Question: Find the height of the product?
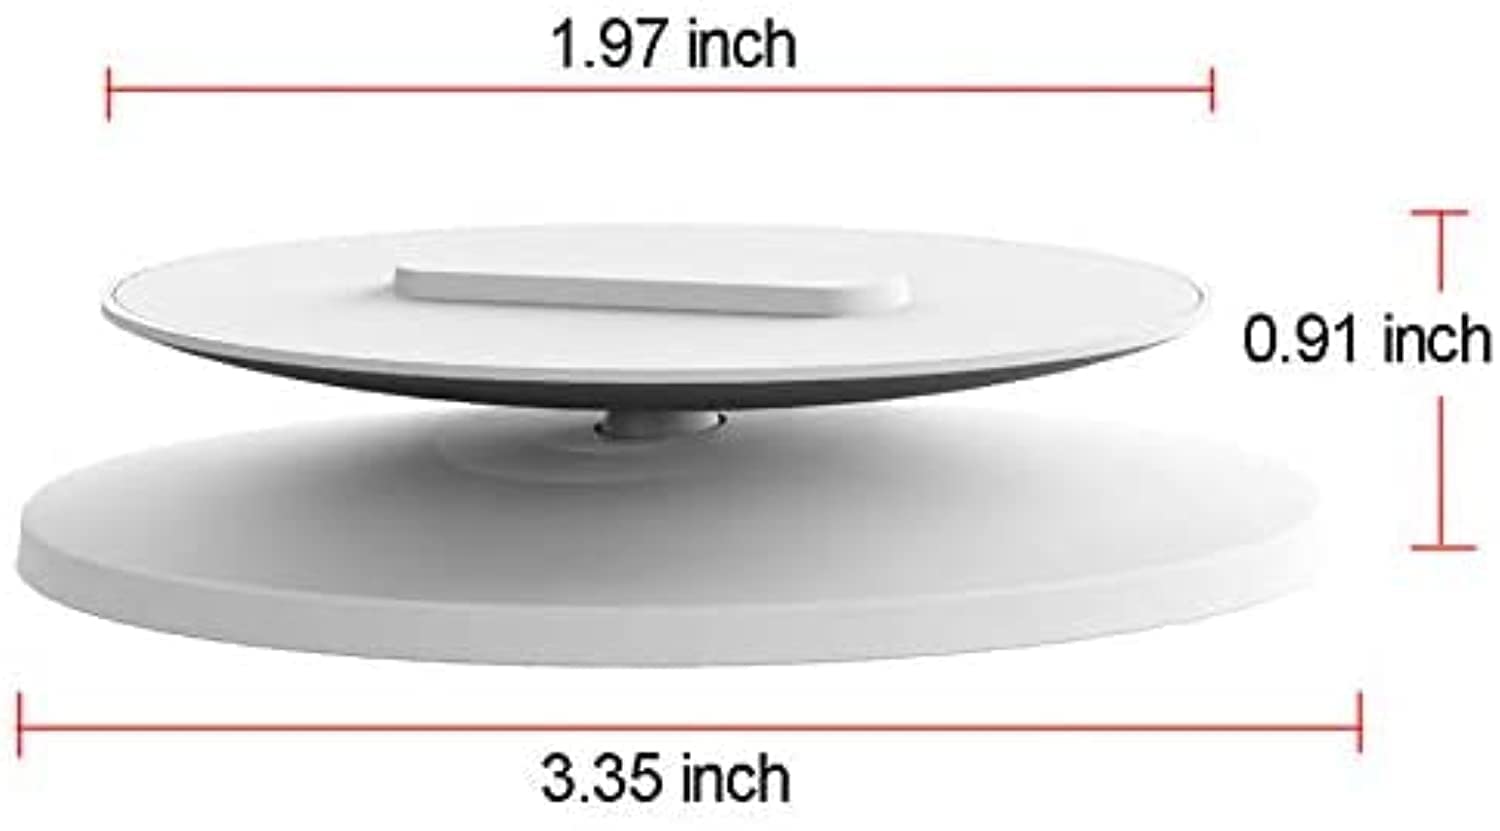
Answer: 0.91 inch